452nd Flight Test Squadron

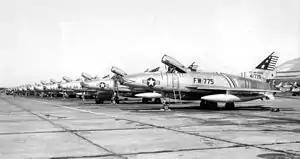
F-100s at Foster AFB in 1956

The ground echelon was established at RAF Rattlesden, its first combat station, on 1 December 1942. The 322nd Group flew its first mission, and the first B-26 Marauder mission in the European Theater of Operations, on 14 May against an electrical power plant near IJmuiden in the Netherlands using low level attack tactics. The planes of the 452nd suffered much of the heaviest damage on this attack, with the plane flown by Maj G. C. Celio, the squadron's commander, returning with over 300 holes from enemy fire. Three days later, the group dispatched eleven planes for a repeat low level attack on the IJmuiden power plant and another at Haarlem in the Netherlands. One plane returned early due to a mechanical malfunction. The remaining ten aircraft and their crews were lost to enemy action. For these actions and for demonstrating the effectiveness of medium bombers, the 322nd Group, including the squadron, was awarded the Distinguished Unit Citation.